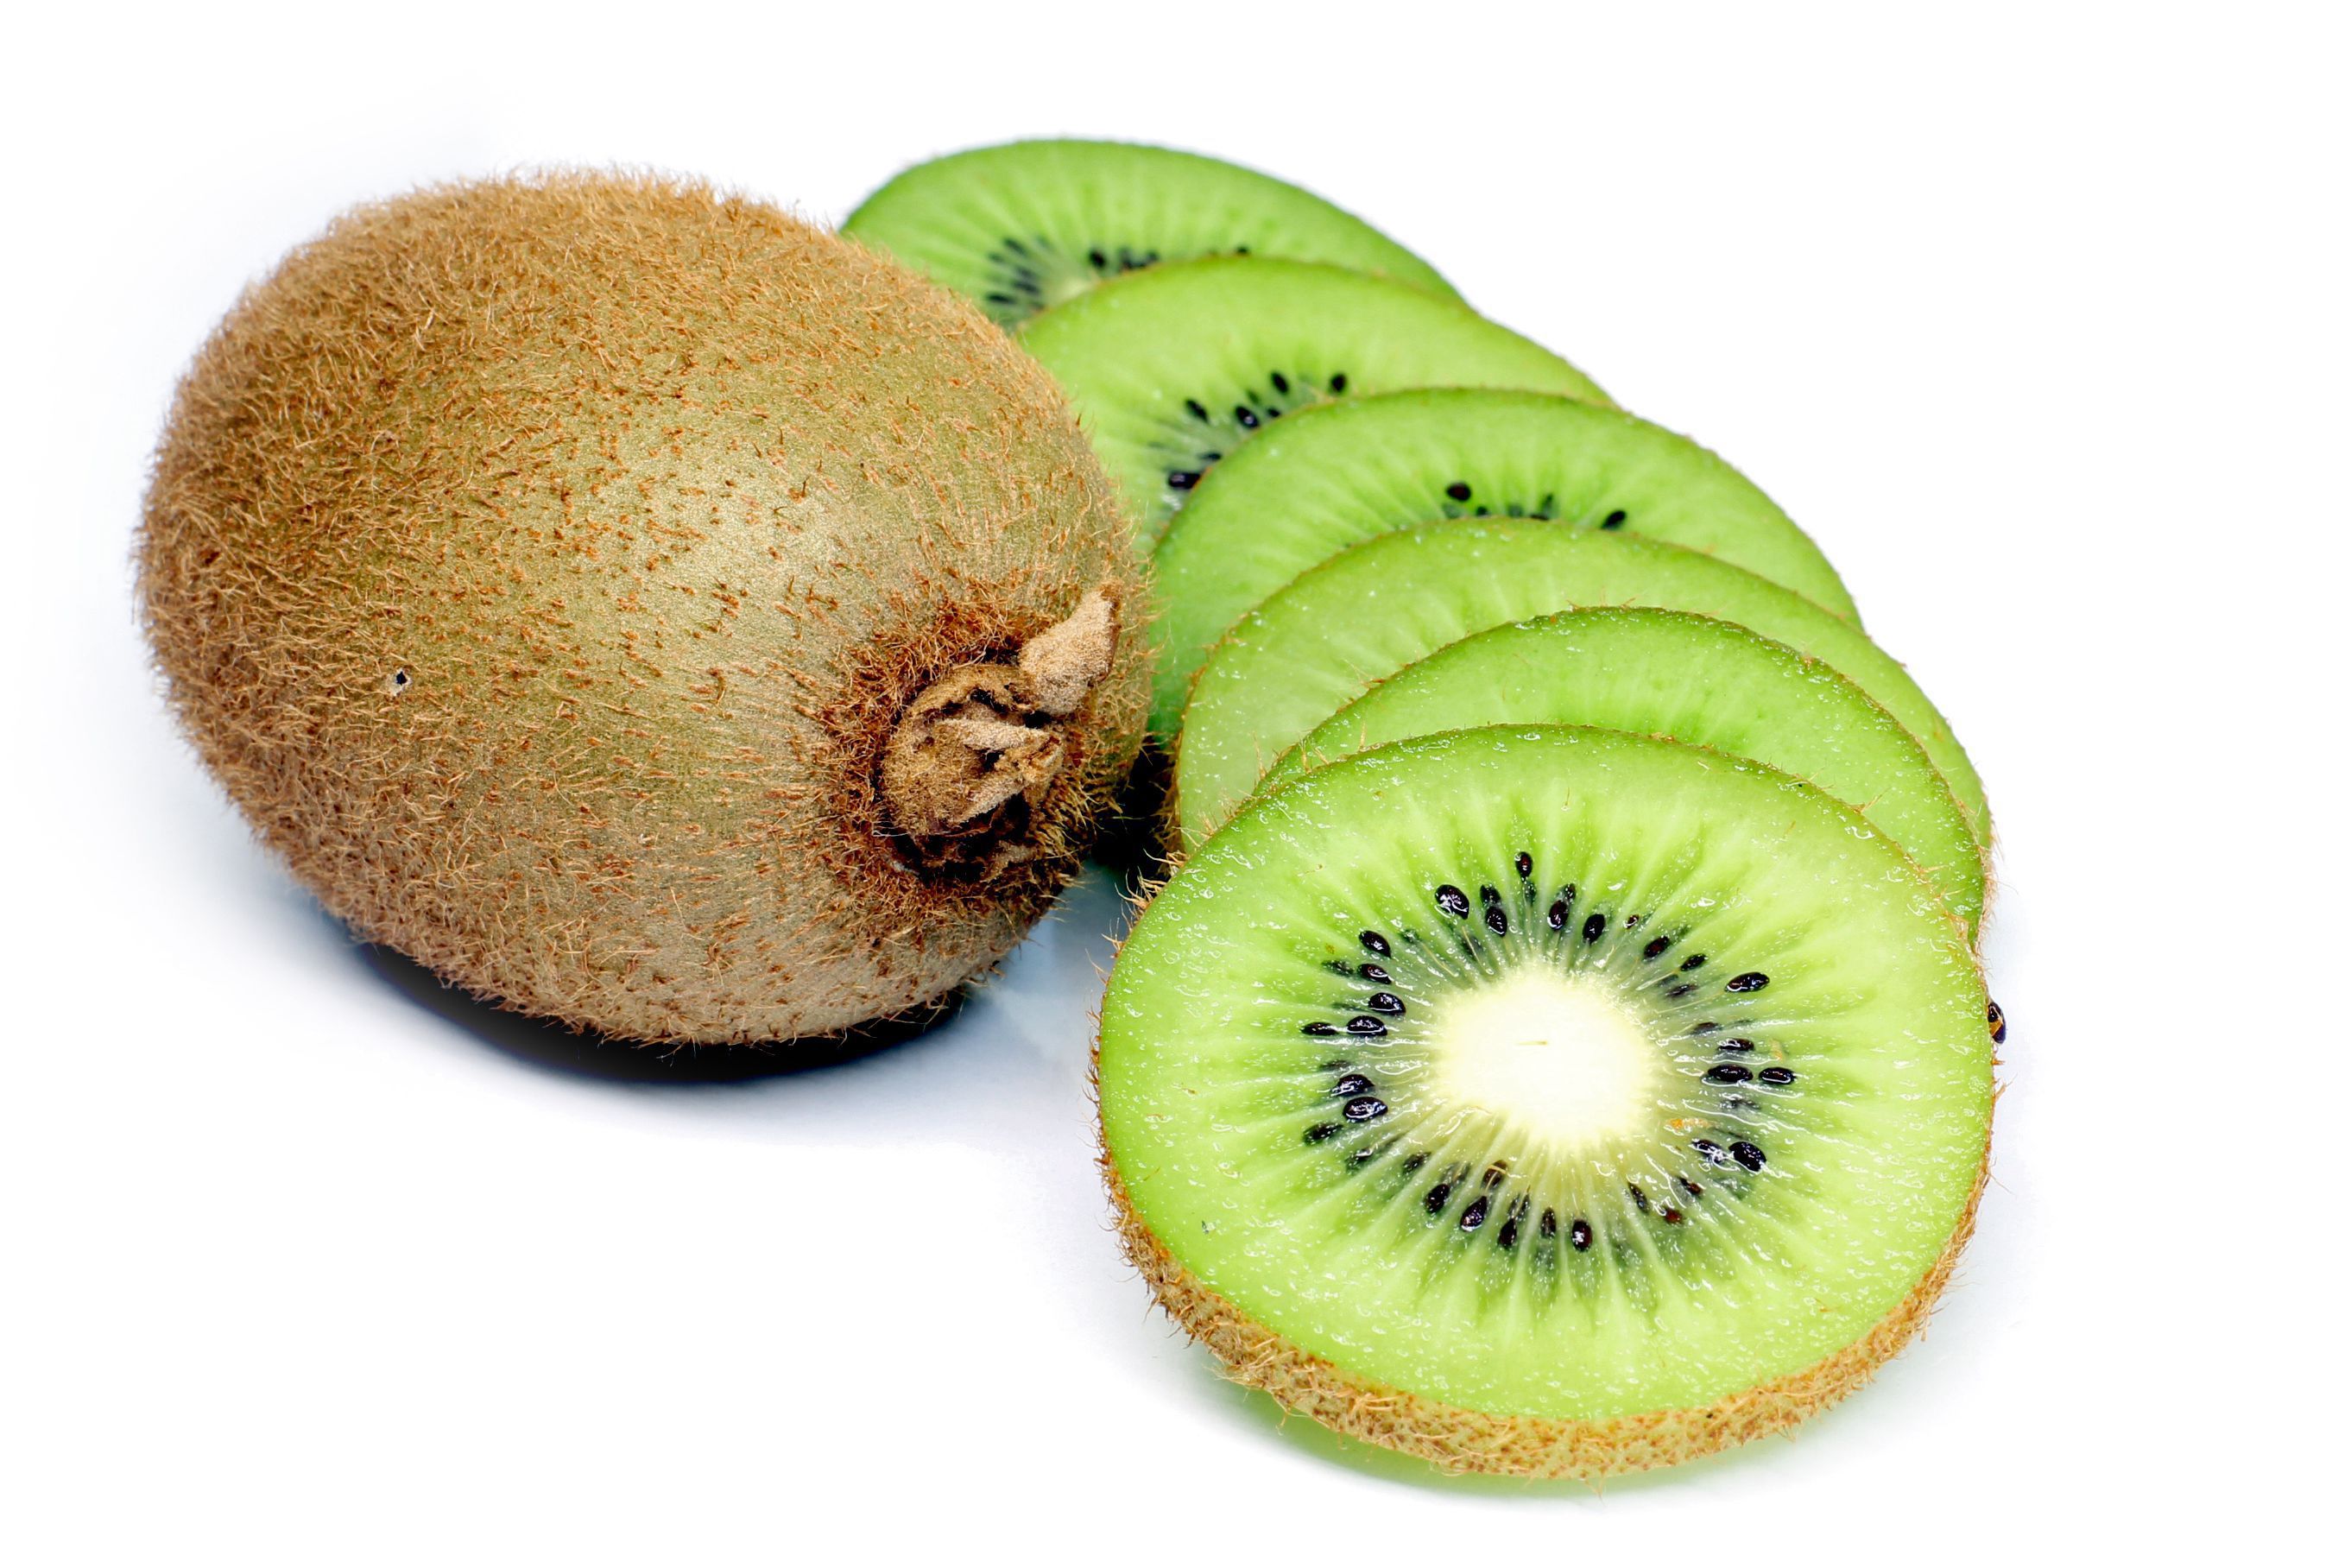
Label: Kiwi